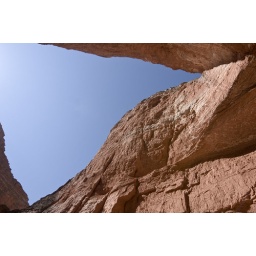
View looking up at the rock formations in a small side canyon in the Grand Canyon.